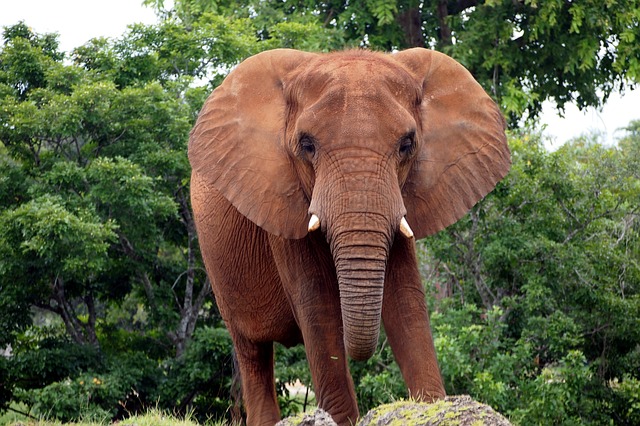
Label: elefante